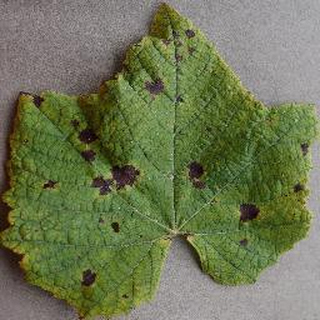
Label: grape_leaf_blight